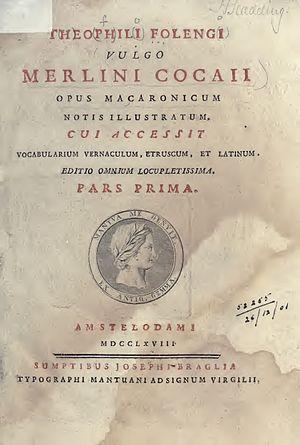
Teofilo Folengo, né à Mantoue le 8 novembre 1491 et mort à Bassano le 9 décembre 1544, est un poète burlesque et un écrivain italien plus connu sous le nom de Merlin Coccaïe, Merlino Coccajo, nom qui veut dire tout simplement Merlinus Coquus, Merlin le cuisinier.